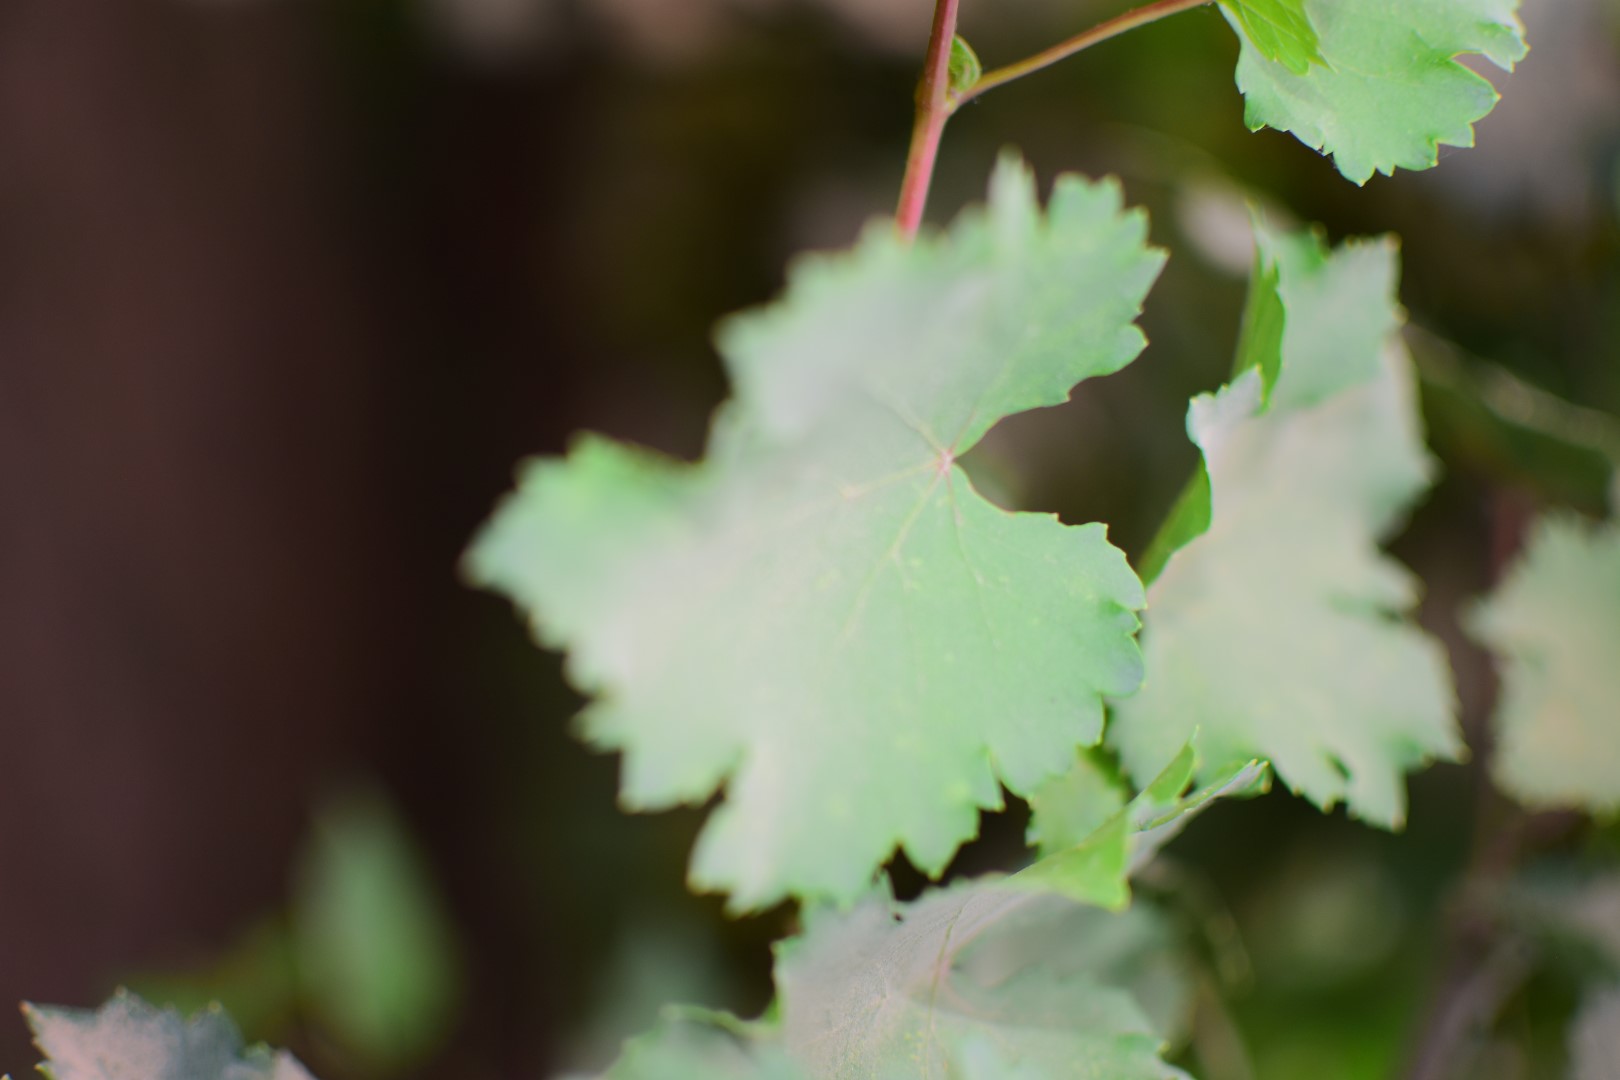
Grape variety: Kamali